Horace Farquhar, 1st Earl Farquhar

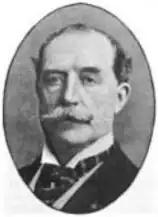
In "The Sketch", 4 March 1896

Horace Brand Farquhar, 1st Earl Farquhar, (19 May 1844 – 30 August 1923) was a British financier, courtier, Conservative politician, and rogue.